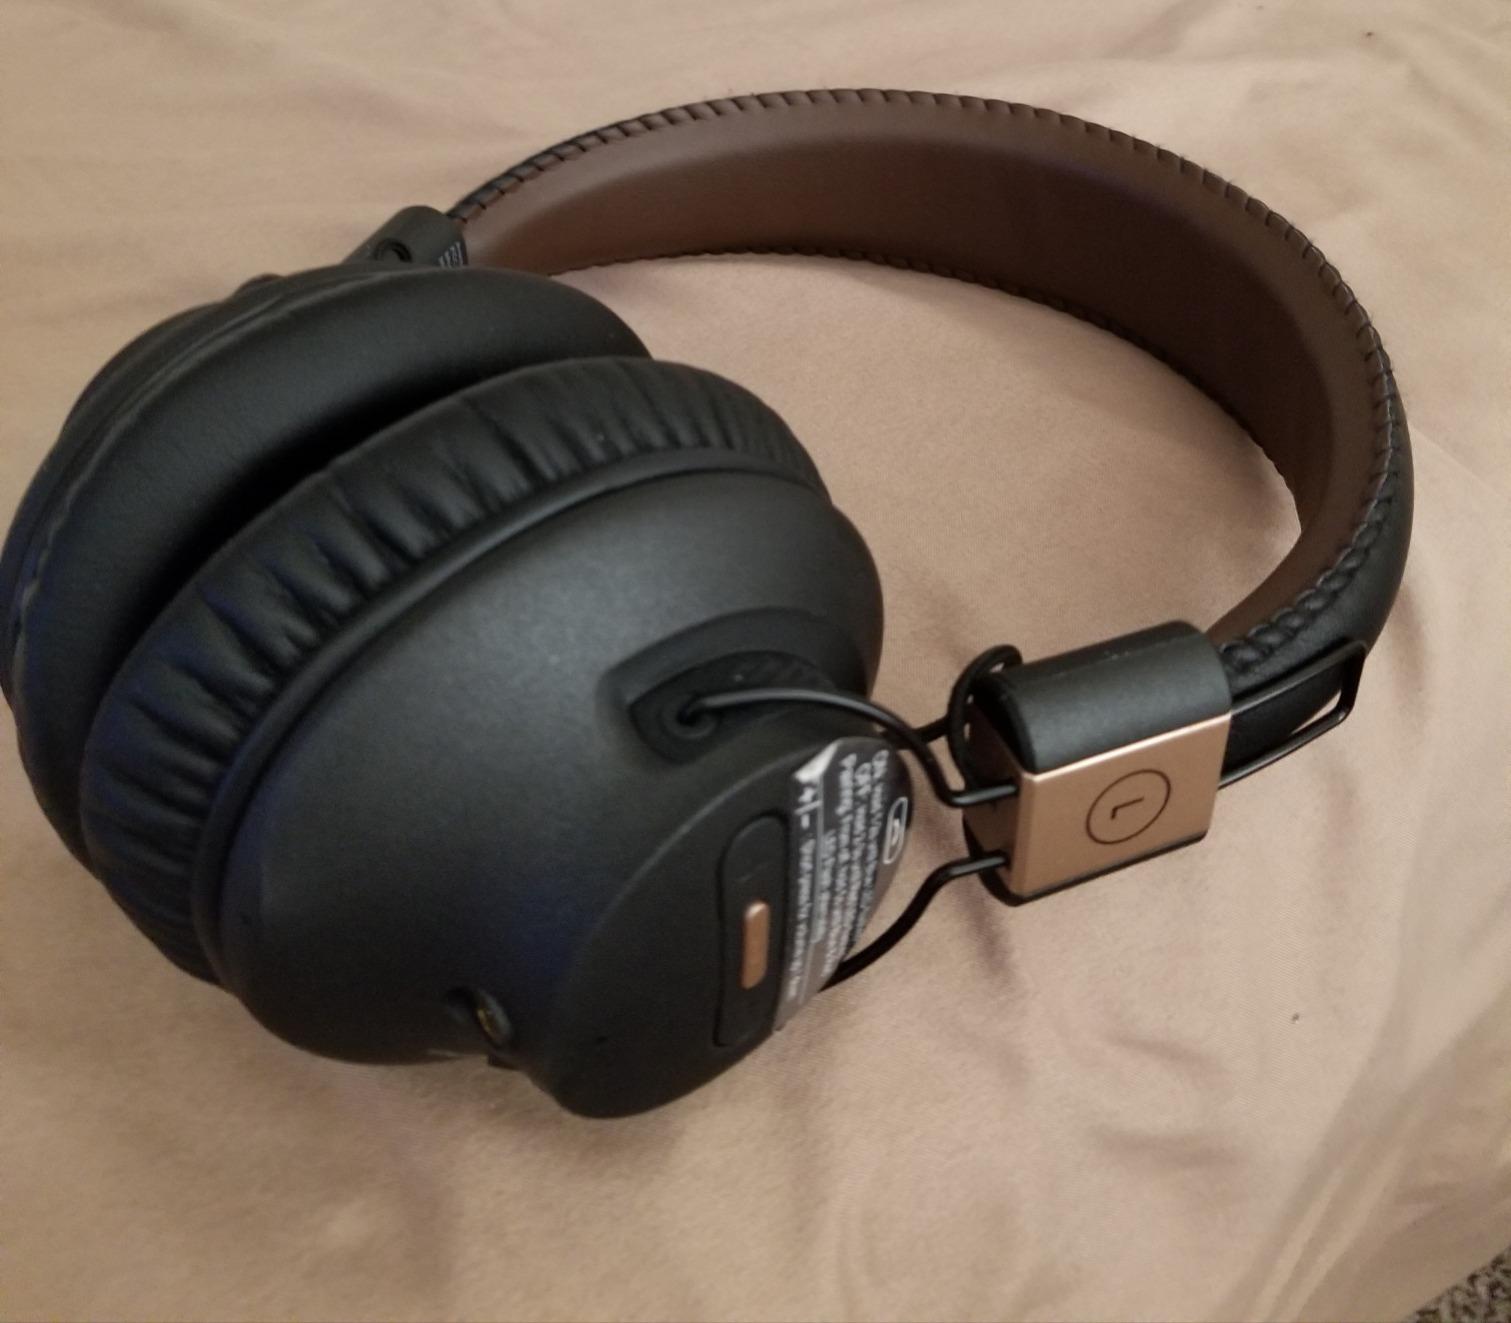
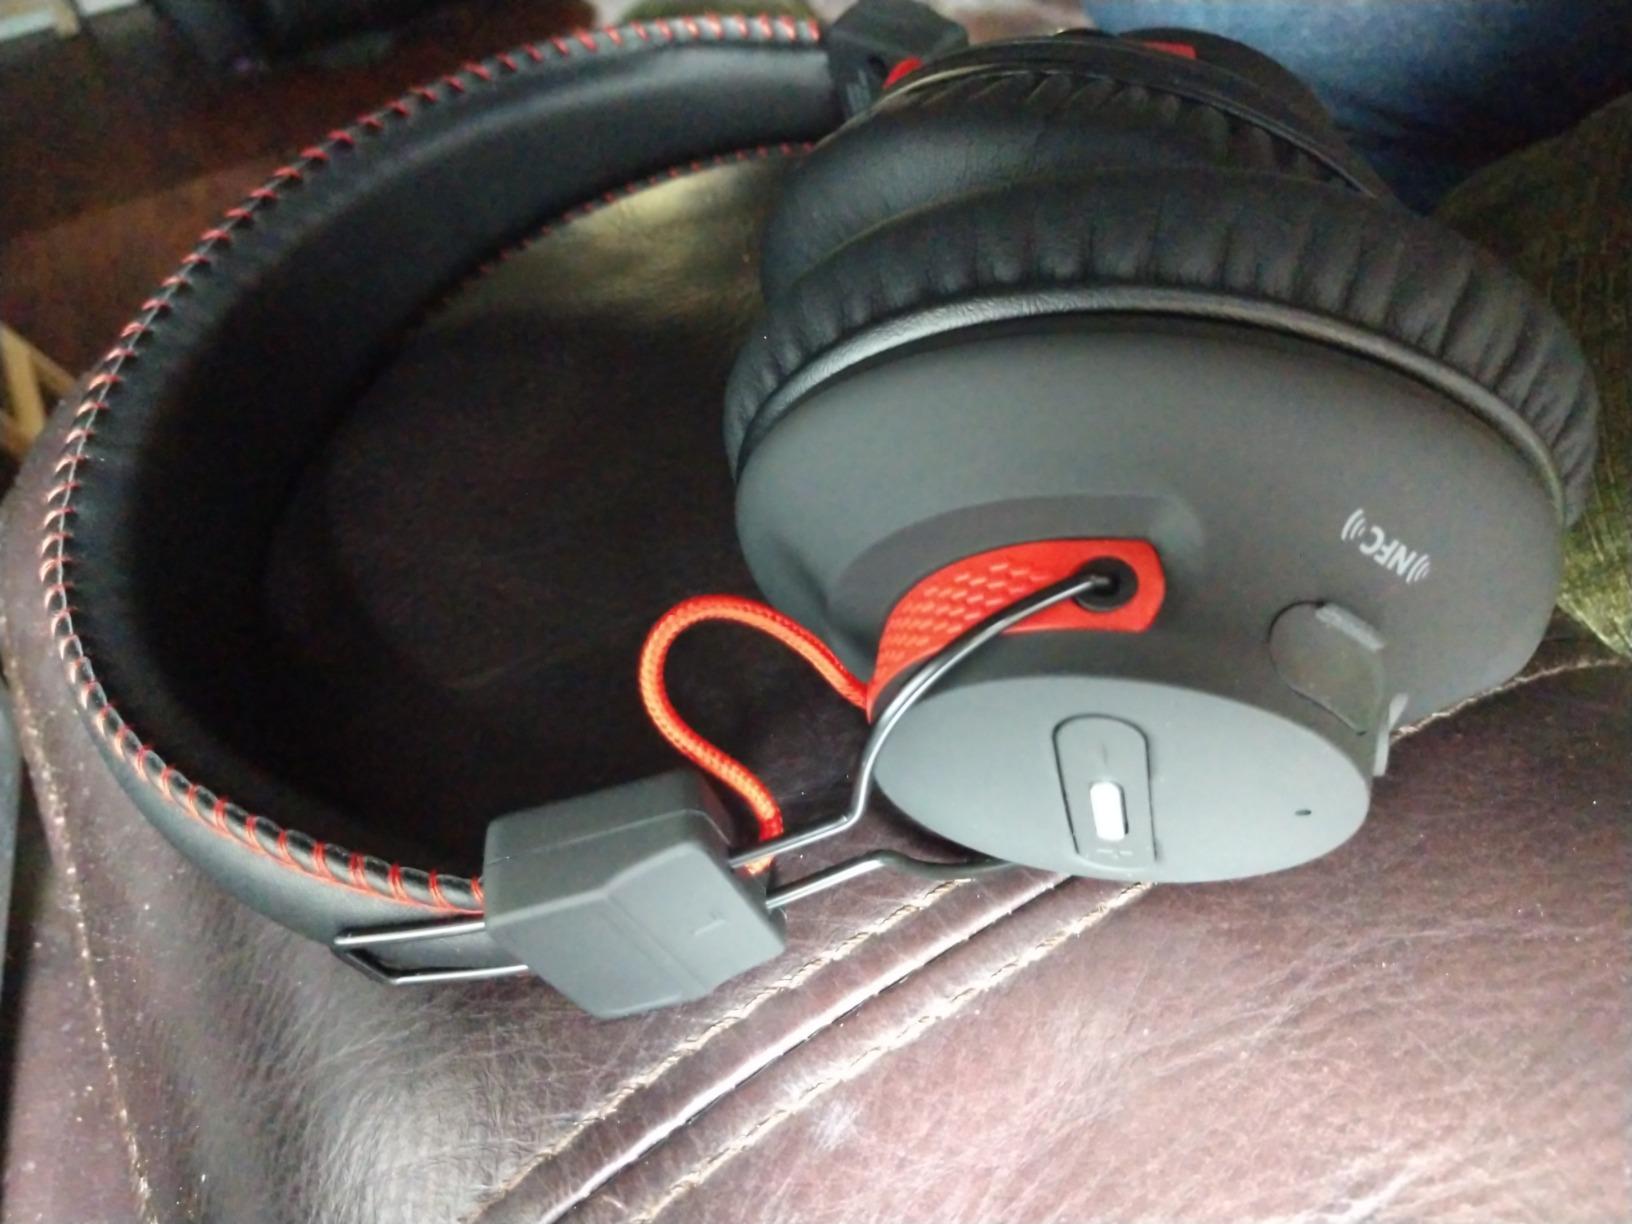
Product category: headphones
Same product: no